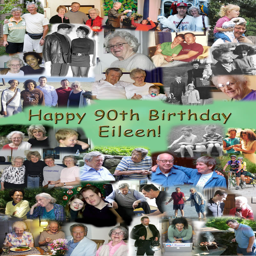
collage used for a large banner .